Robert Smith (journalist, born 1940)

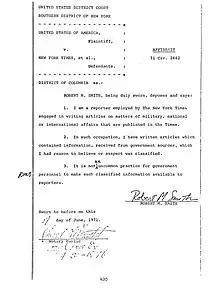
Affidavit signed by Robert Smith in the Pentagon Papers Case. Source: The New York Times Company v. United States: a documentary history.

“For a short time, we had our own leak in the FBI, but my dereliction, and long-laid plans by Robert M. Smith, our Justice Department reporter, to attend law school held us back from printing anything,” Phelps wrote in his memoir. “…I should have circulated Smith’s debriefing to all our Watergate reporters. It would have never been lost with all those ears hearing it.”